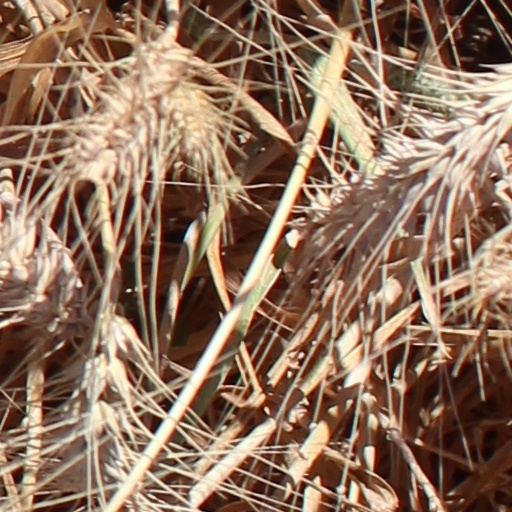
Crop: wheat